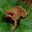
Label: frog